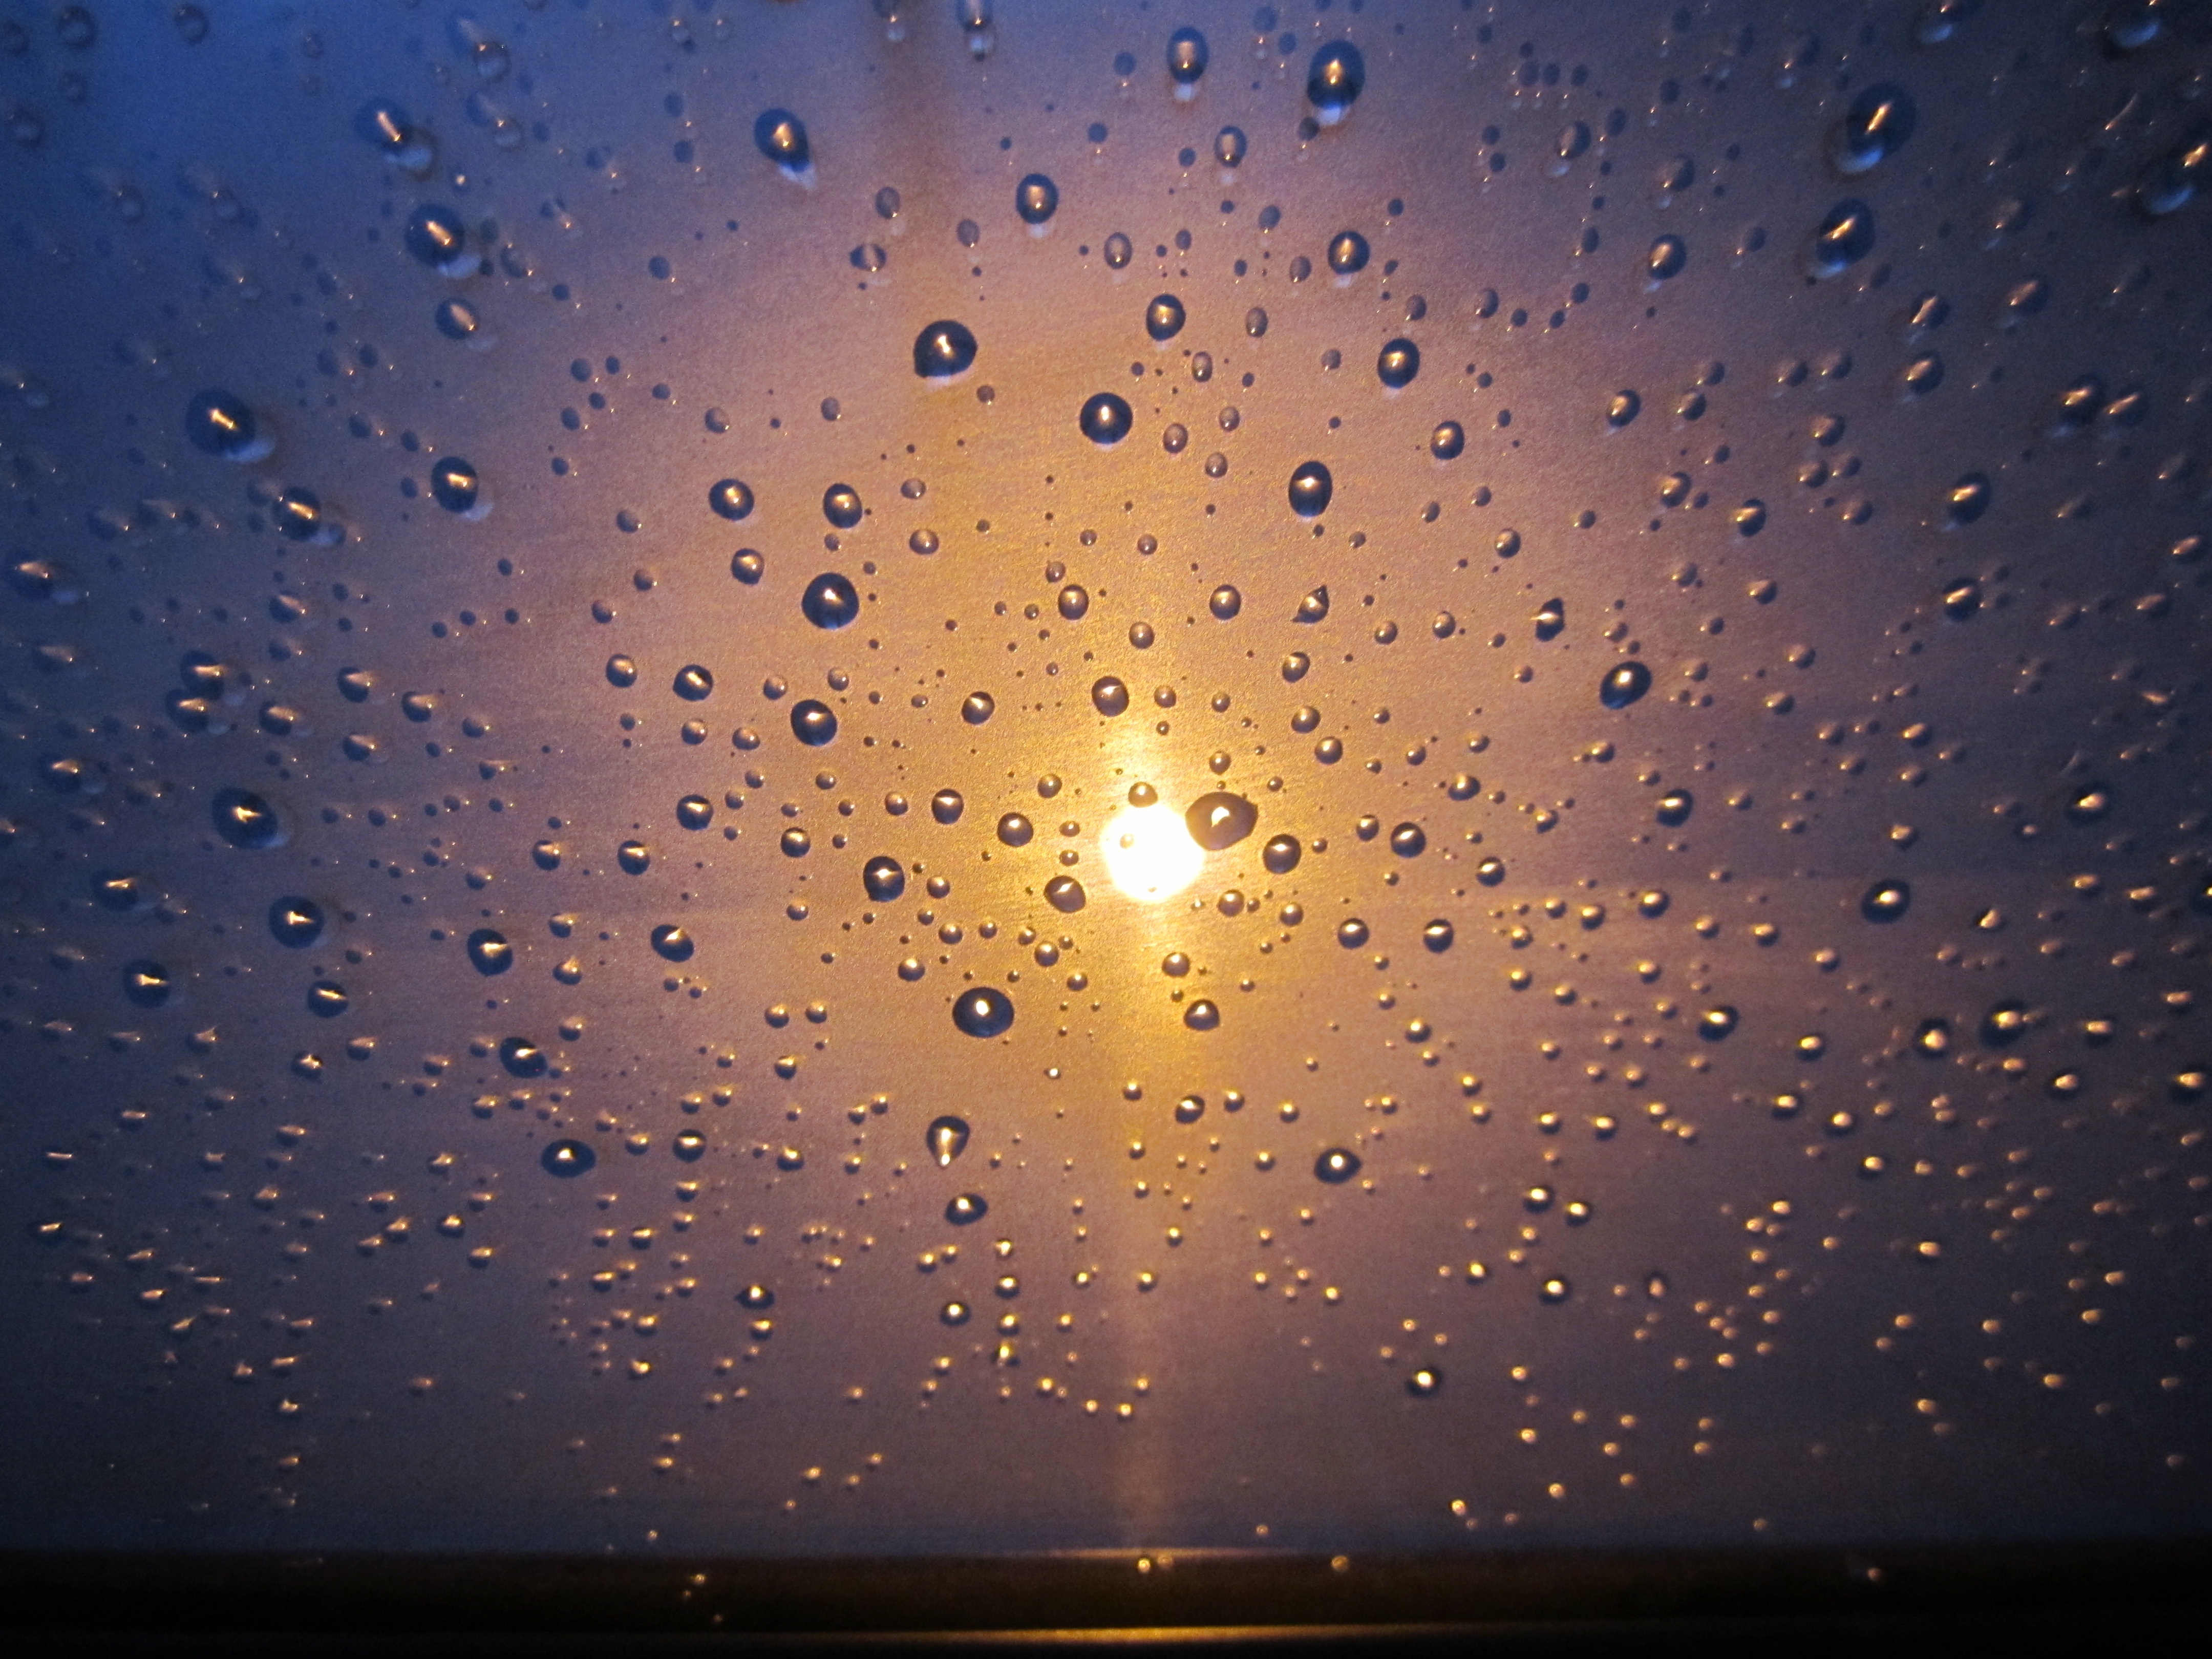
water, nature, horizon, drop, light, sky, sun, sunset, night, sunlight, star, rain, window, glass, summer, golden, reflection, windshield, weather, astronomy, blaze, beautiful, natural beauty, astronomical object